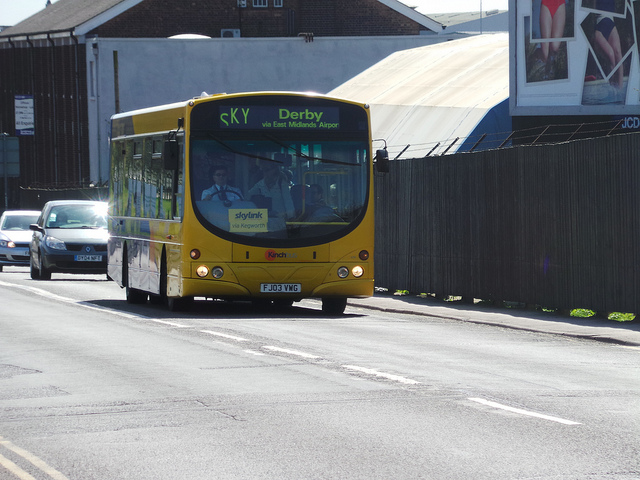
A pretty yellow city bus on a wide street.

A yellow bus driving down a street next to a wooden fence.

THERE IS A BUS DRIVING DOWN THE STREET

A yellow bus travelling down a street with cars trailing.

A daytime bus driving on the road with cars behind it.